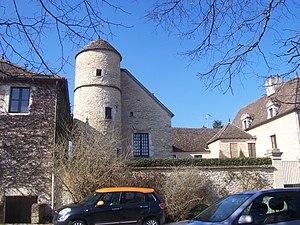
Dracy-le-Fort est une commune française située dans le département de Saône-et-Loire en région Bourgogne-Franche-Comté.